Anna Ziegler (politician)

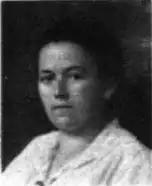
Ziegler 1920

Anna Ziegler (10 June 1882 – 27 December 1942) was a German politician, and a member of the Reichstag during the Weimar Republic.